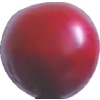
Label: cherry_wax_red